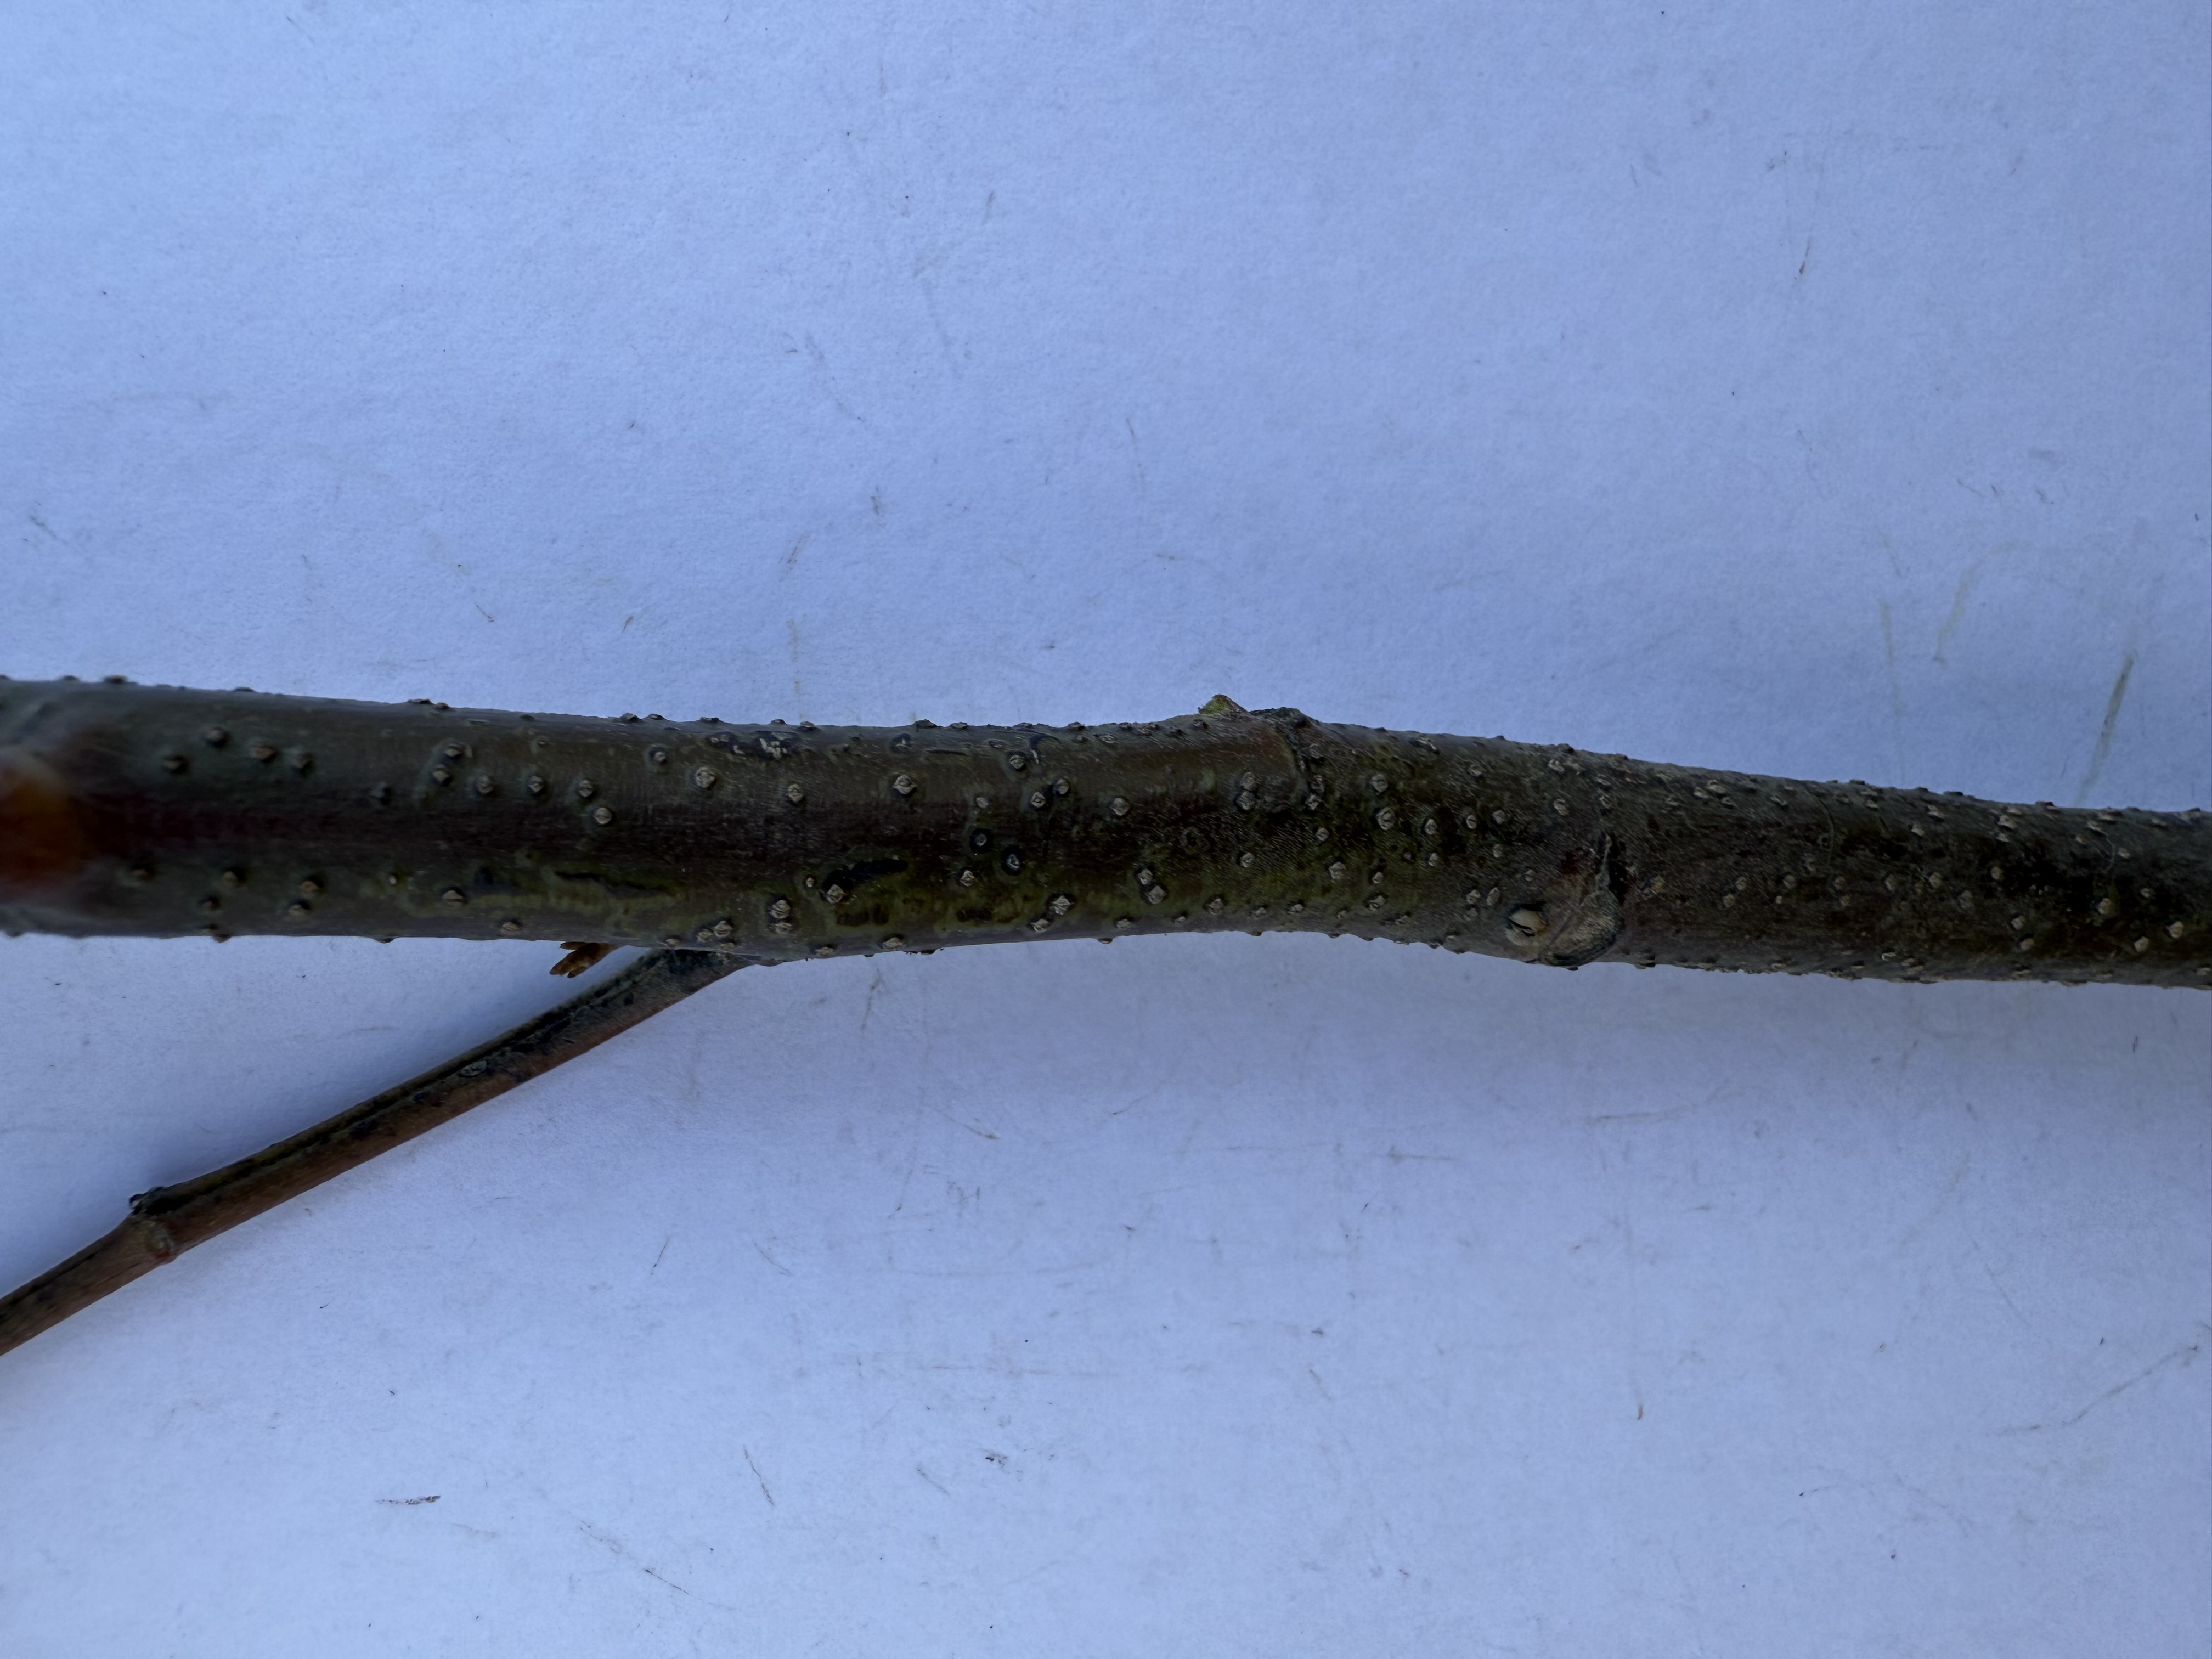
Variety: Carob